History of Sylhet

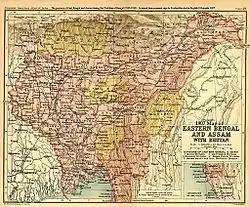

Despite protests to the Viceroy from its Bengali-majority population, Sylhet was made part of the non-regulation Chief Commissioner's Province of Assam (Northeast Frontier Province) in September 1874 in order to facilitate Assam's commercial development. A memorandum of protest against the transfer of Sylhet was submitted to the viceroy on 10 August 1874 by leaders of both the Hindu and Muslim communities. The protests subsided when the Viceroy, Lord Northbrook, visited Sylhet to reassure the people that education and justice would be administered from Bengal, and when the Sylheti people saw the opportunity of employment in tea estates in Assam and a market for their produce.